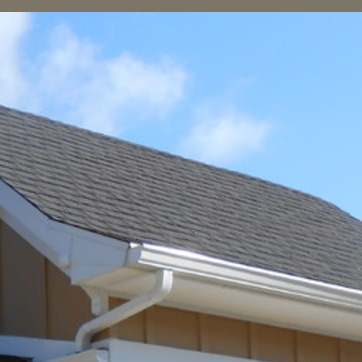
Material: other